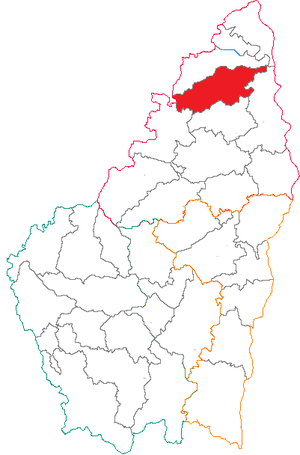
Situation du canton dans le département de l'Ardèche (France)
Le canton de Satillieu est une ancienne division administrative française située dans le département de l'Ardèche et la région Rhône-Alpes.